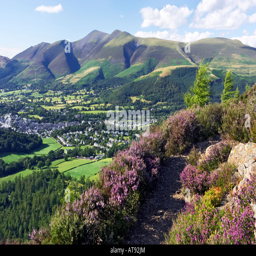
person beside the path in the distance in valley .